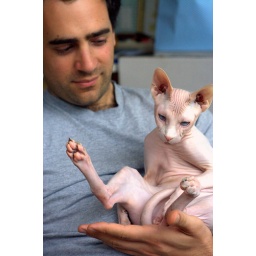
best seat in the house